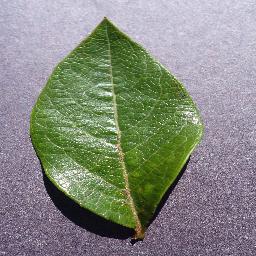
Label: Blueberry___healthy